Parco Burcina Natural Reserve

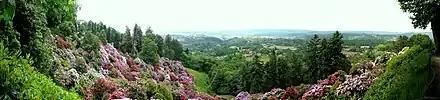
The valley of rhododendrons

The park has three foot entrances situated in the lower, middle and higher parts. It is known worldwide for its extraordinary valley of rhododendrons, covering two of the fifty-seven hectares of the park, that in the middle of May offers a unique floral display.